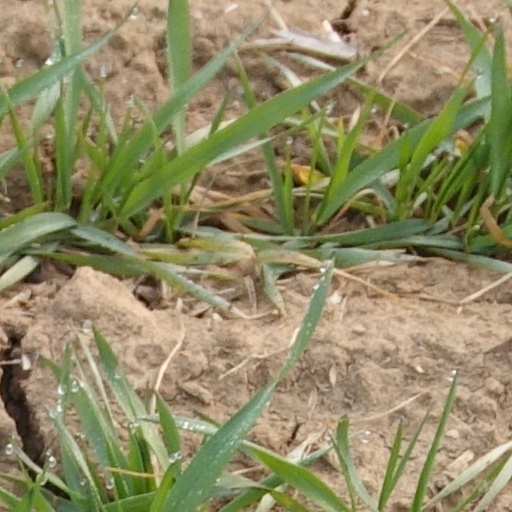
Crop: wheat